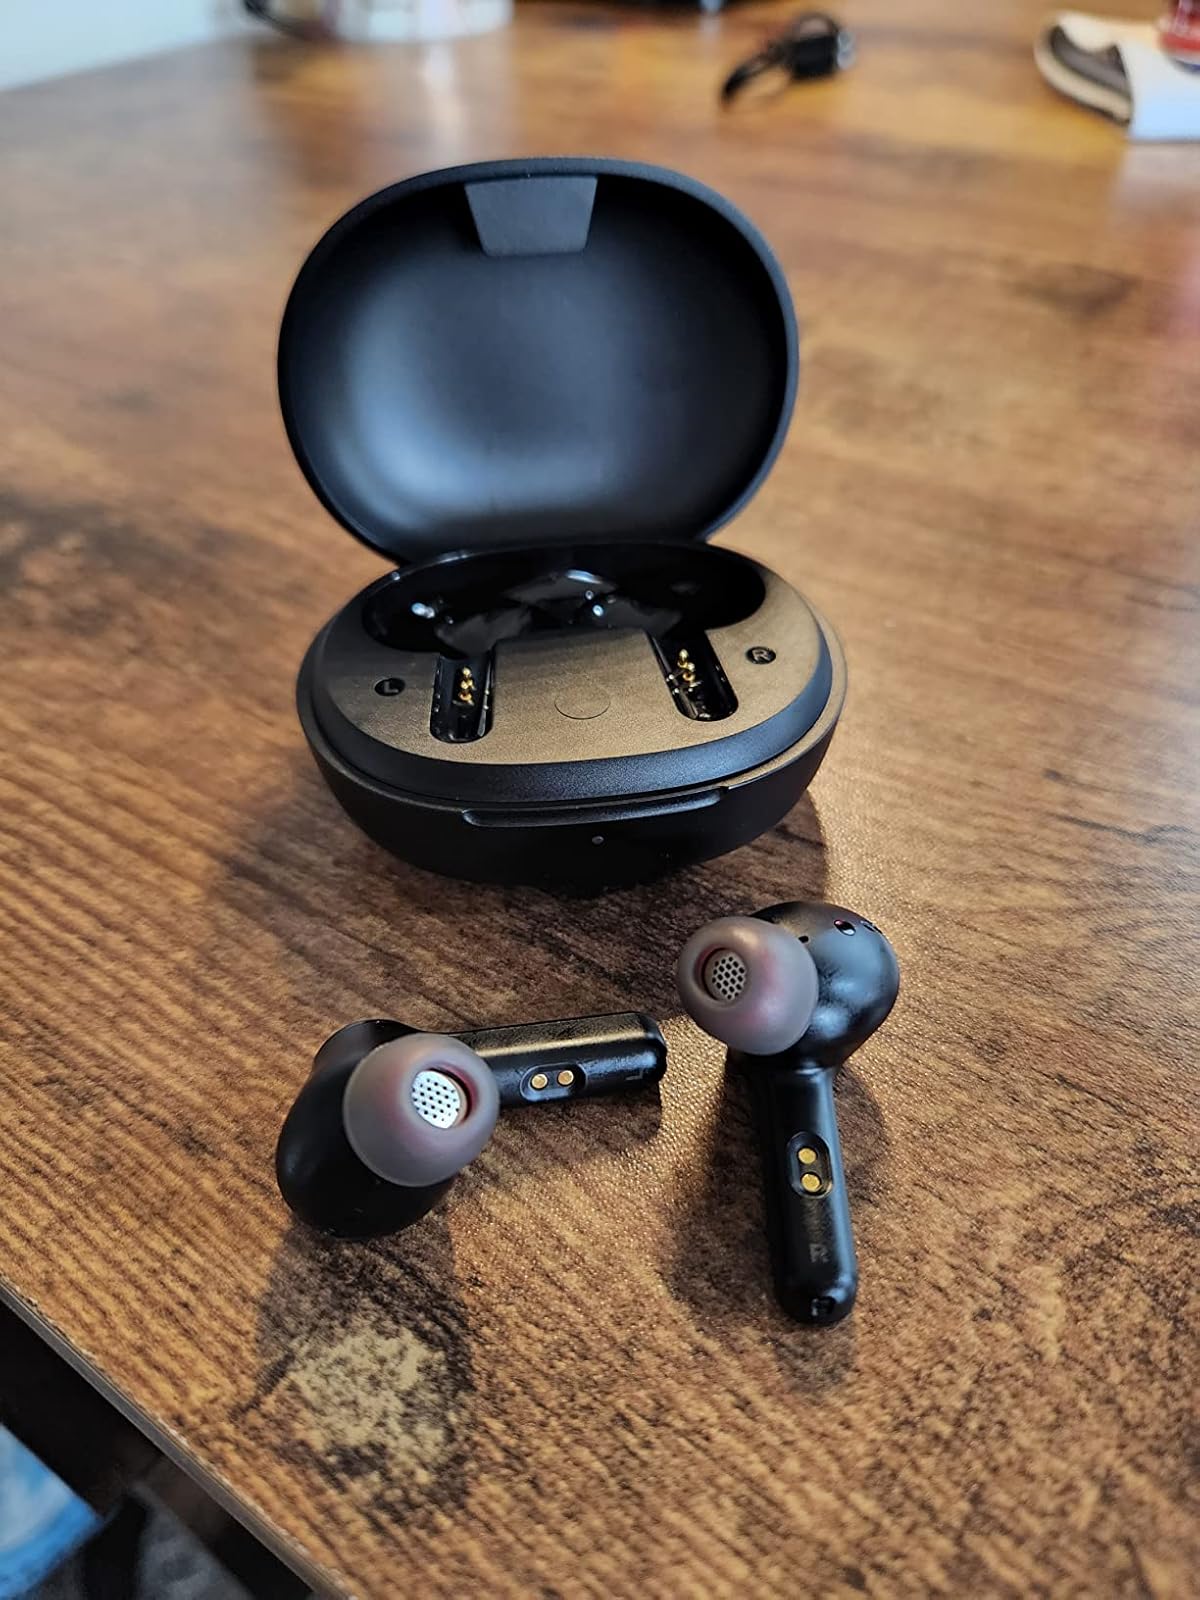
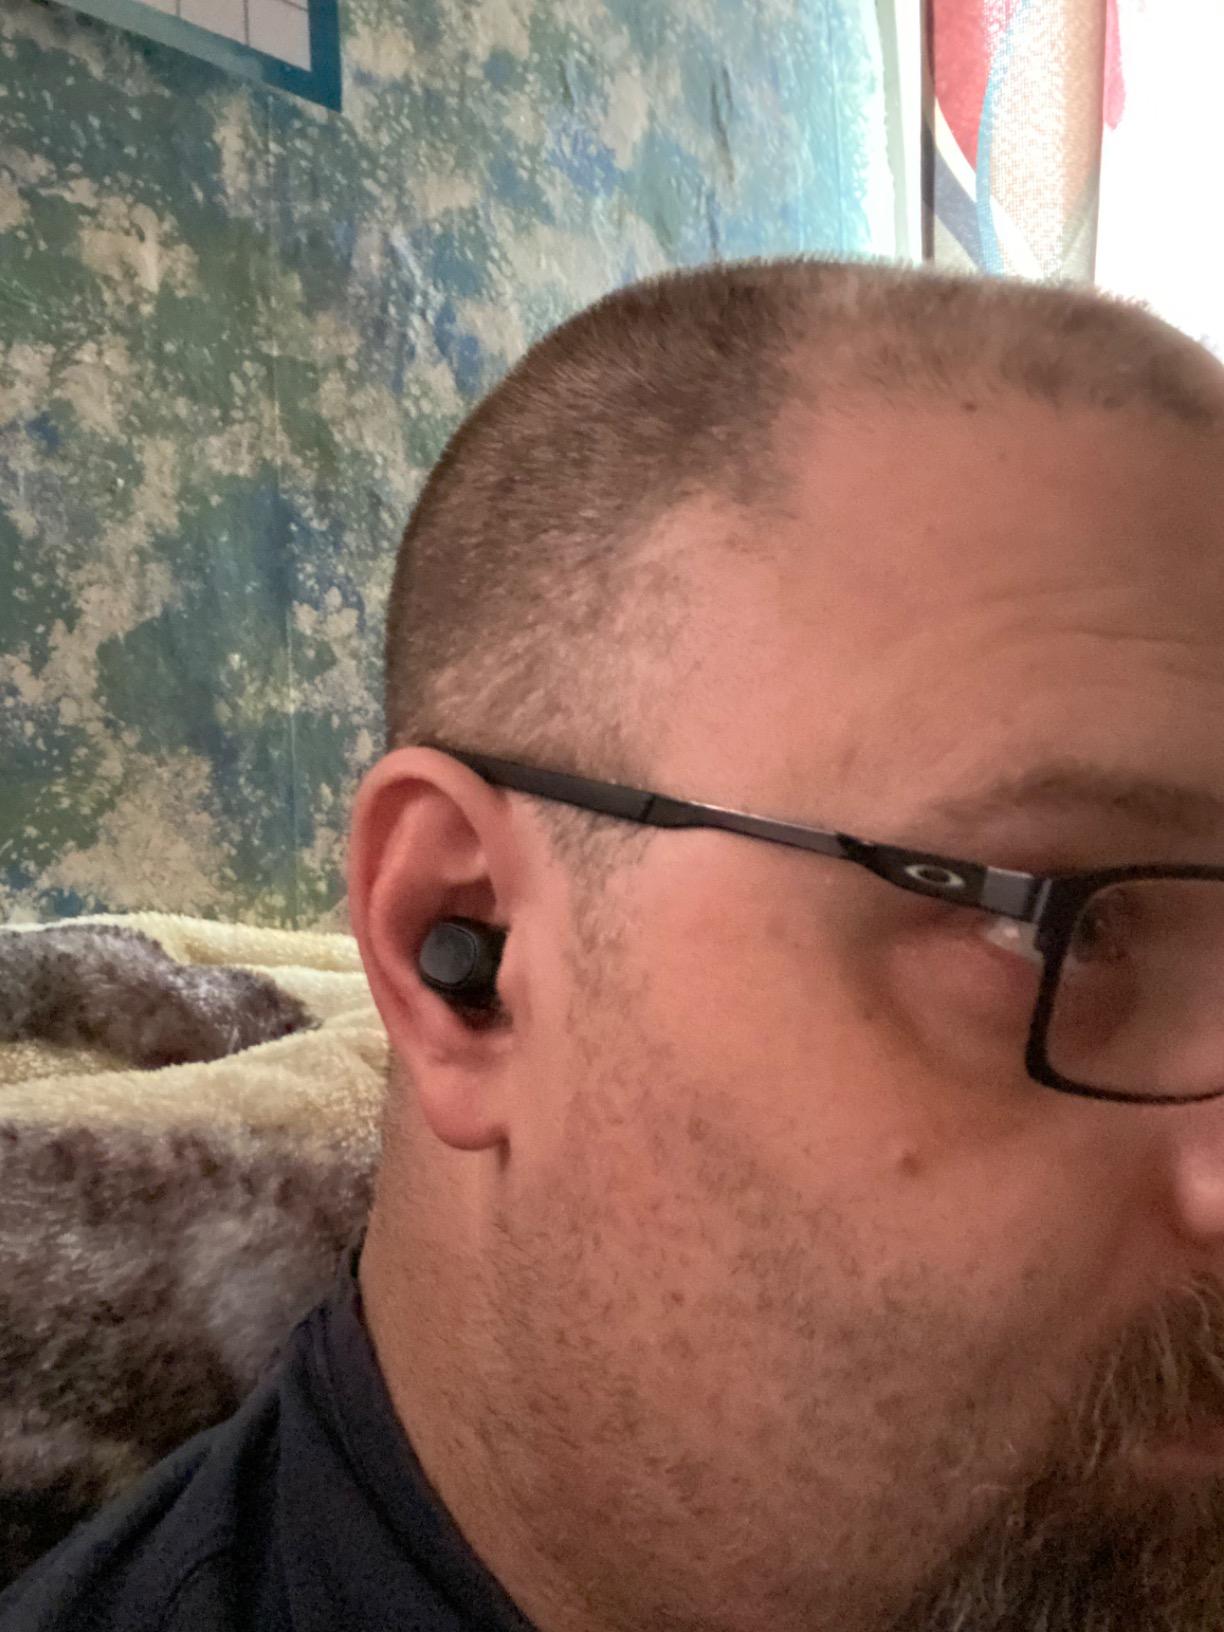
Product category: earbuds
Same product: no